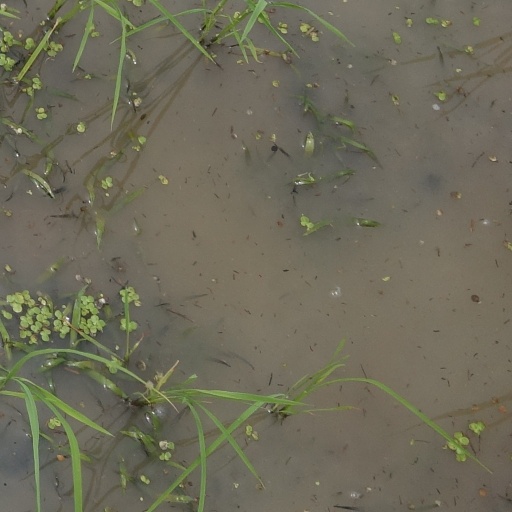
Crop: rice